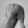
ASL letter: Q